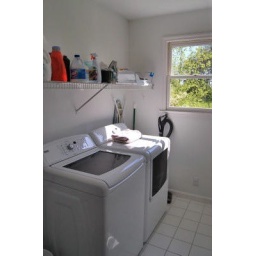
This is behind the wall with the stove in the kitchen.